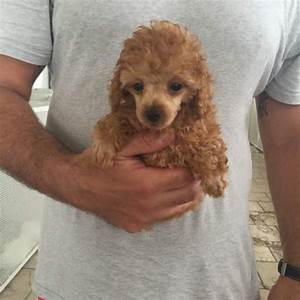
Label: dog